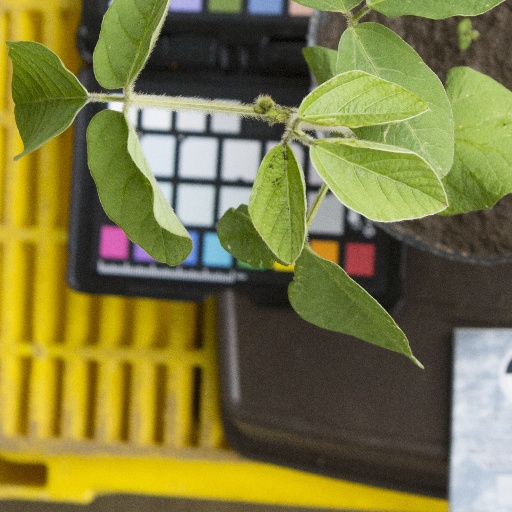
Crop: soybean